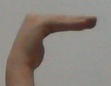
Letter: haa